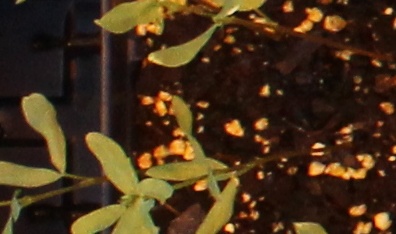
Label: Lentil